James Mason

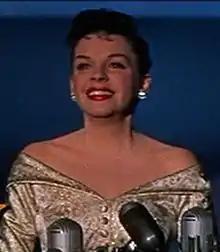
Mason acted alongside Judy Garland in "A Star is Born" (1954)

Mason's Hollywood career was revived when he was cast as General Rommel in "" (1951), directed by Henry Hathaway. To do the film he agreed to sign a contract with 20th Century Fox for seven years at one film a year. Mason did a film at Republic Pictures written by his wife and directed by Roy Kellino, "Lady Possessed" (1951). At Fox, he played a spy in "5 Fingers" (1951), directed by Joseph L. Mankiewicz. MGM hired him to play Rupert of Hentzau in "The Prisoner of Zenda" (1952) opposite Granger. He was in the lower budgeted "Face to Face" (1952) then went to Paramount to play a villainous sea captain opposite Alan Ladd in "Botany Bay" (1953).